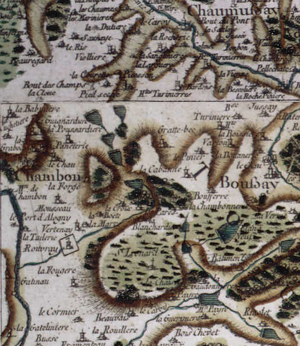
Carte de Cassini Chambon (vers 1768)
Chambon est une commune française, située au sud du département d'Indre-et-Loire, en région Centre-Val de Loire.